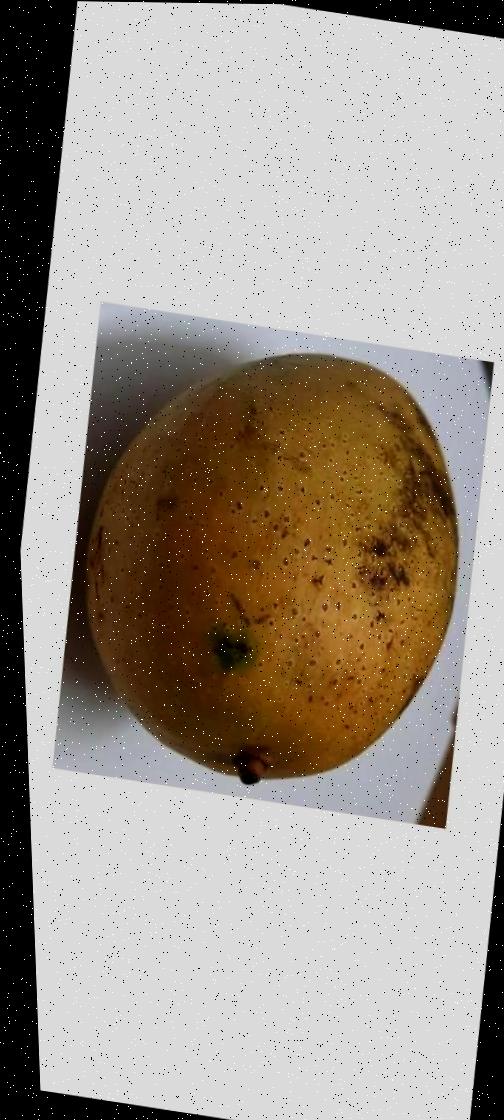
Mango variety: Ashshina Classic